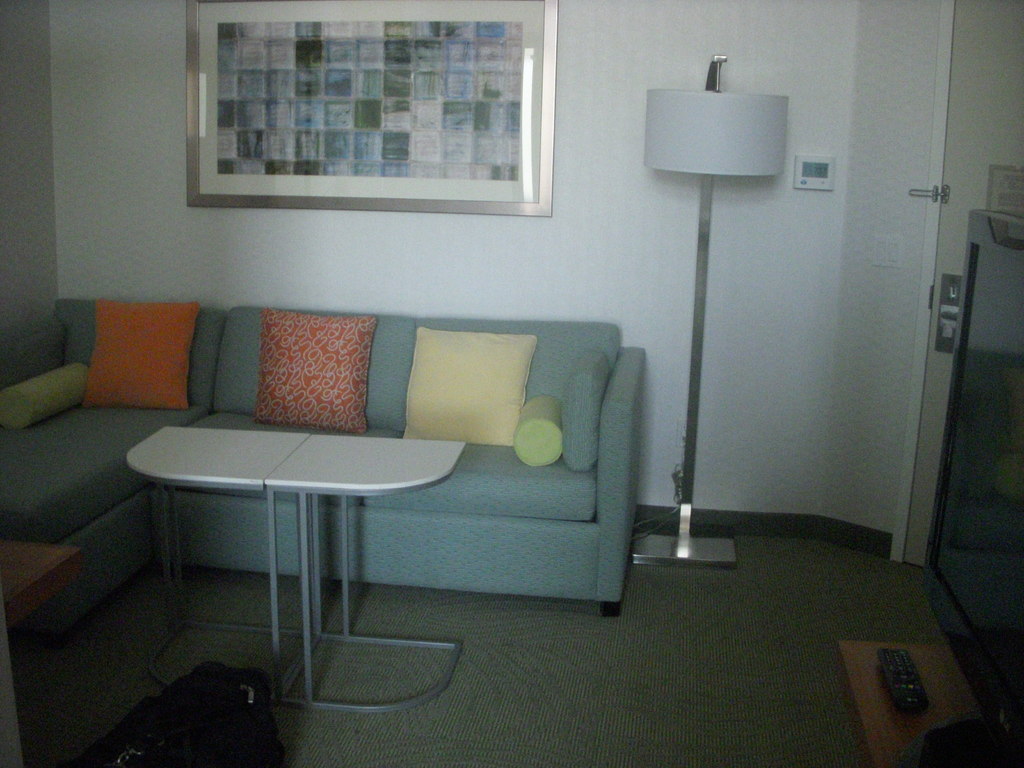
Label: others